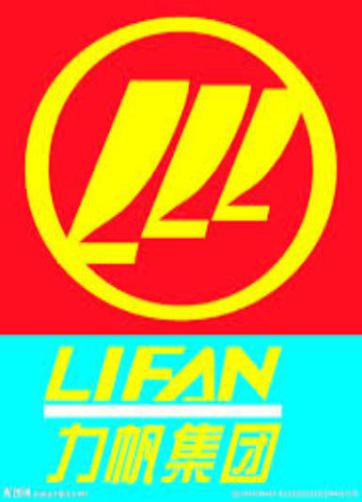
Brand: lifan-1
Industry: Transportation